Country rock (geology)

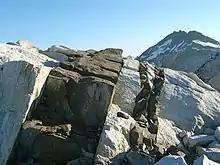
A "dike" (dark) intrudes into the country rock (light), Baranof Island, Alaska, United States

Magma is typically less dense than the rock it intrudes, widening and filling existing cracks, sometimes melting the already-existing country rock.